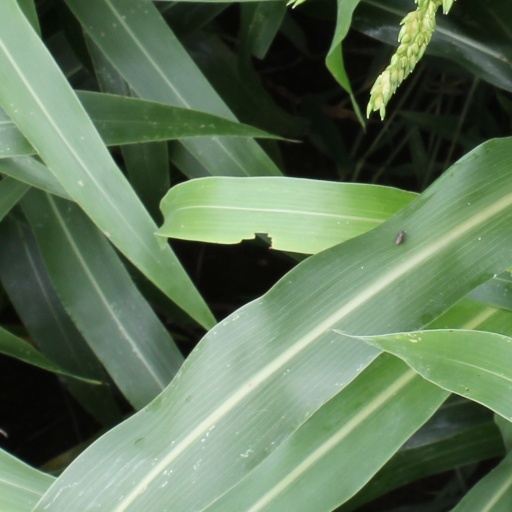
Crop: sorghum